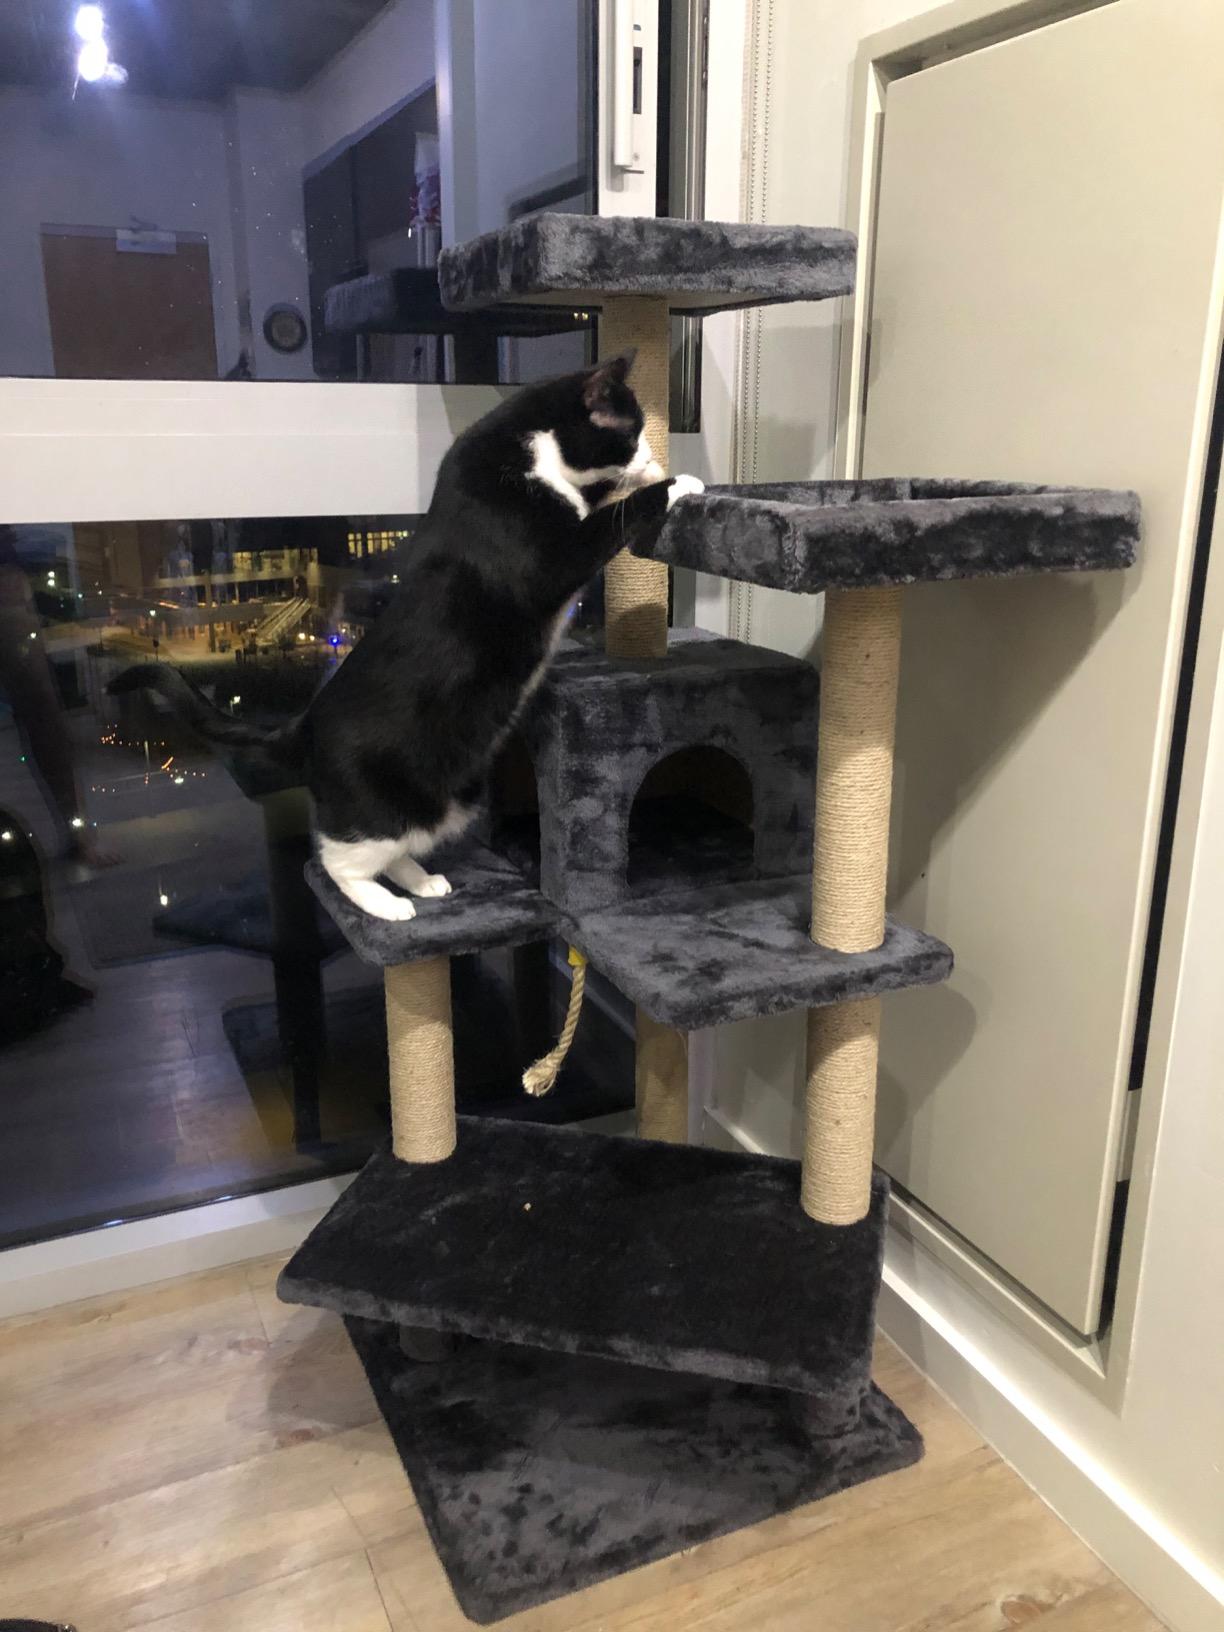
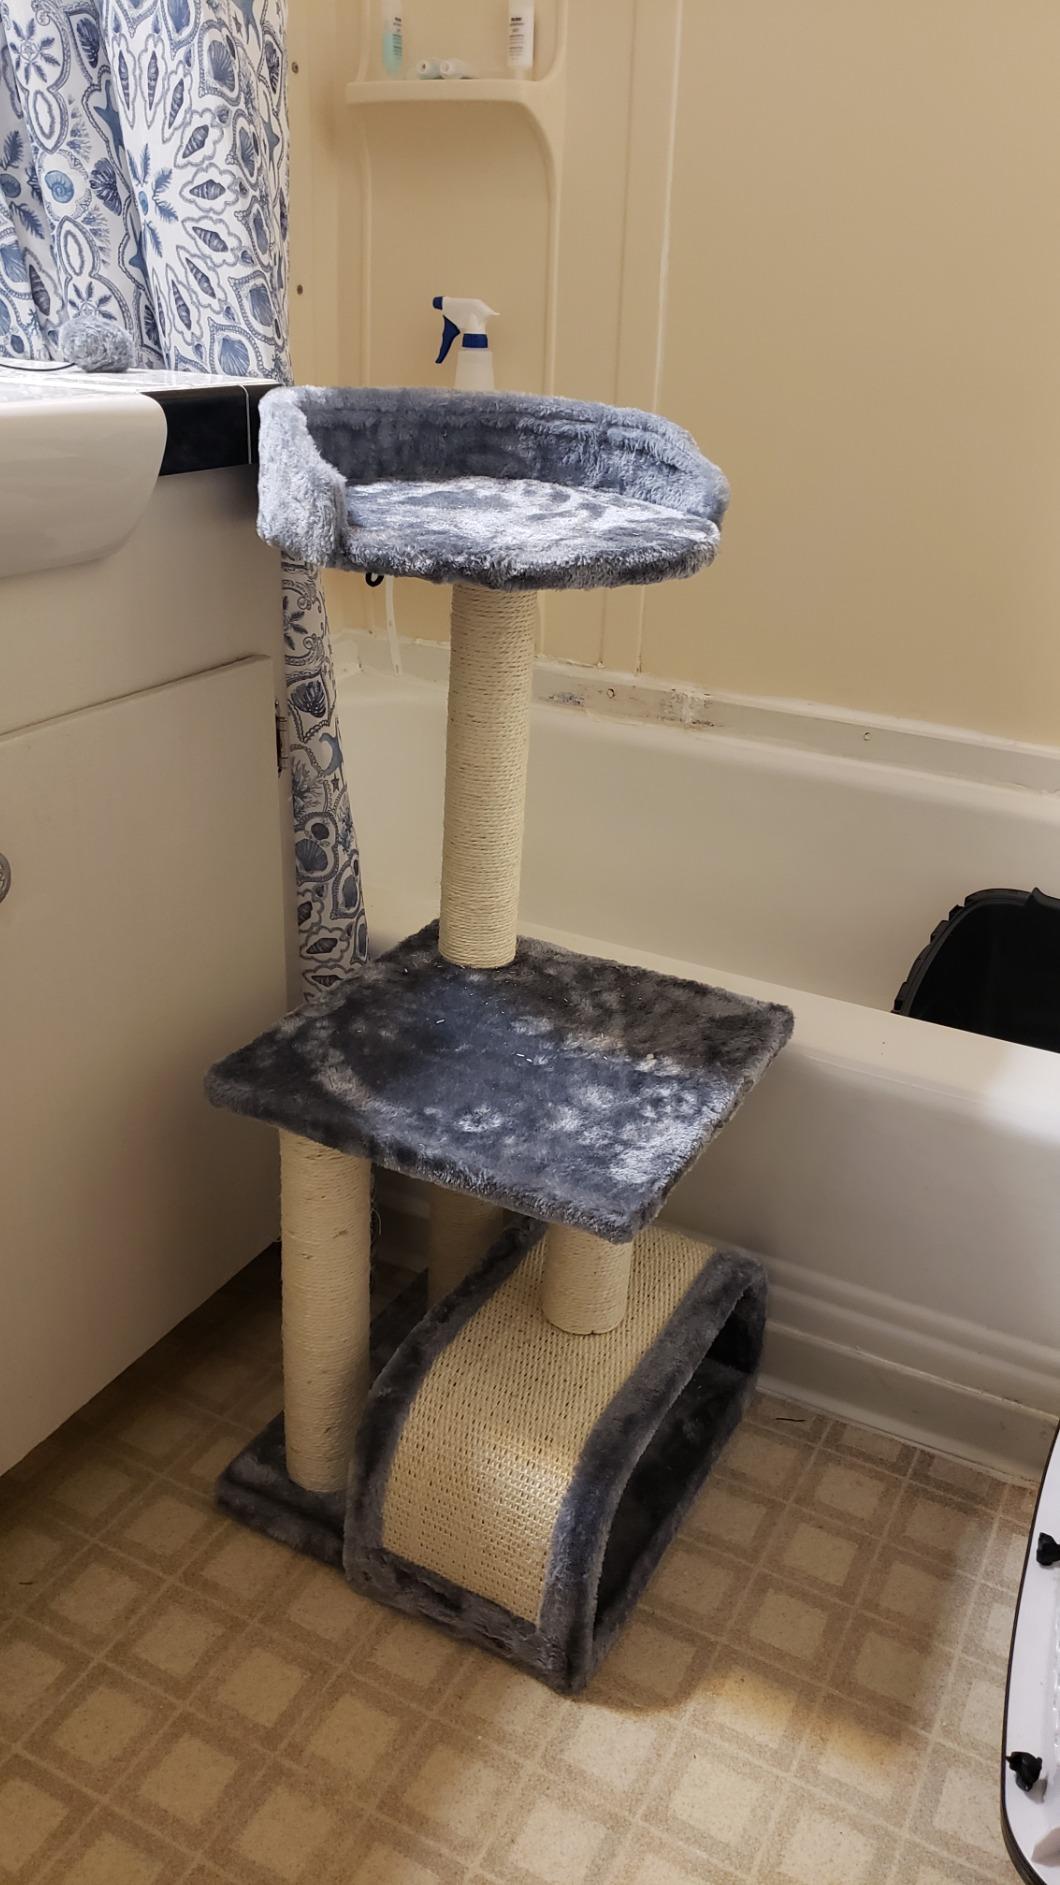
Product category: items_cat tree
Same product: no